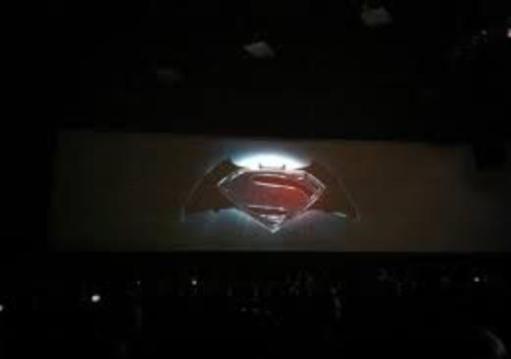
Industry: Leisure